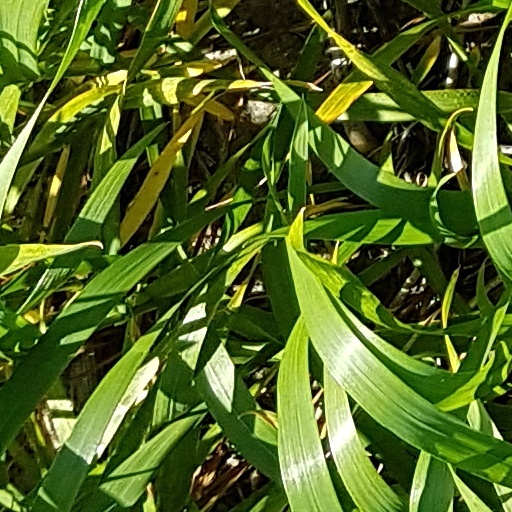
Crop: wheat